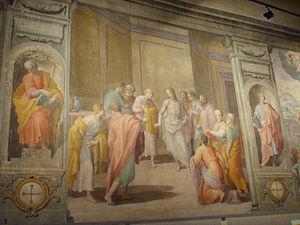
Giovanni Balducci dit il Cosci, est un peintre italien de la fin du XVIᵉ et du début du XVIIᵉ siècle se rattachant à l'école florentine.